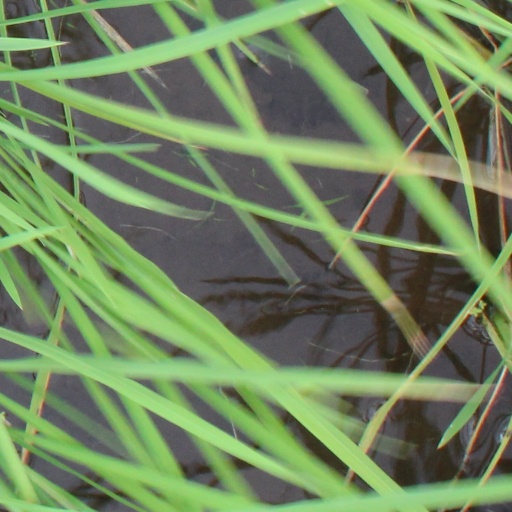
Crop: rice